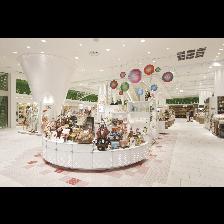
Label: Human